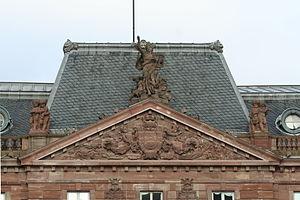
Toit en pavillon de l'Aubette (place Kléber, Strasbourg).Matériaux
L'ardoise est un petit élément de couverture des bâtiments, façonné par débit et fente de certains schistes fins dits ardoisiers.